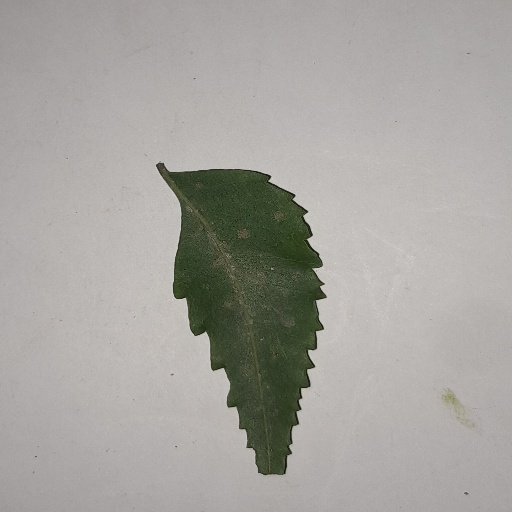
Species: Neem
Leaf condition: Powdery Mildew